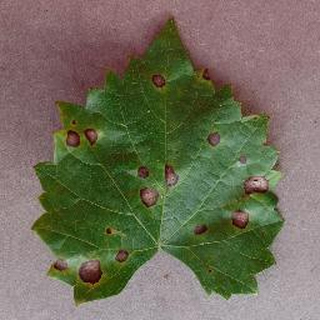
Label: grape_black_rot